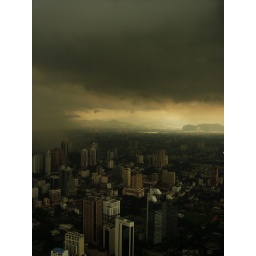
This series was shot from the menara television tower in kuala lumpur.